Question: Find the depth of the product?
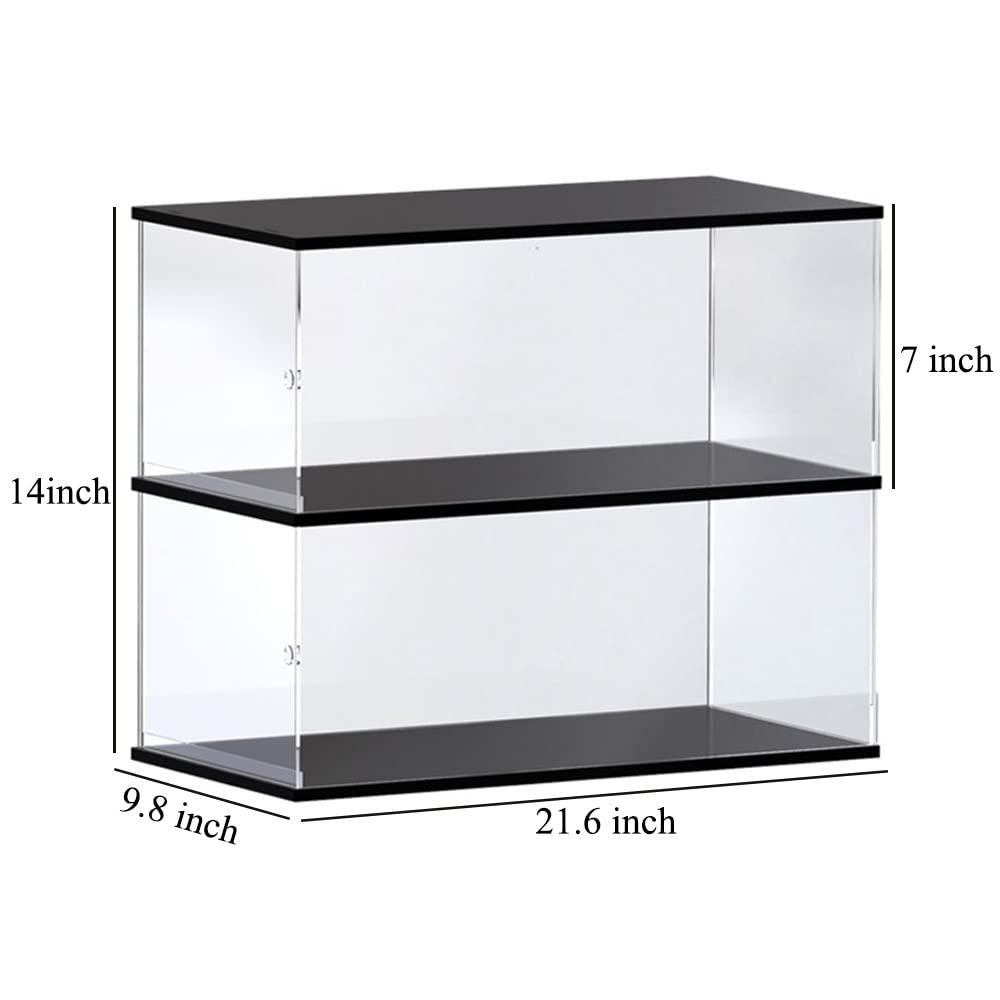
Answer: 21.6 inch